Paul Kim (musician, born 1988)

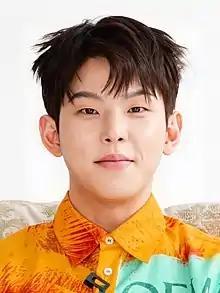
Kim in 2022

Kim Tae-hyeong (born February 11, 1988), better known as Paul Kim is a South Korean singer-songwriter. He debuted in 2014 and has released two extended plays and two full-length albums, one in two parts: "The Road" (2017) and "Tunnel" (2018), and one also in two parts: "Heart, One" (2019) and "Heart, Two" (2020).